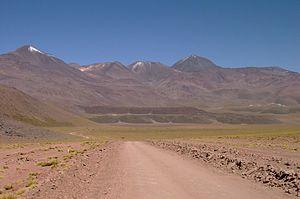
Volcans Sairecabur, Saciel, Cerro Curiquinca, Commune de San Pedro de Atacama, province de El Loa, région II, Chili